Aragon

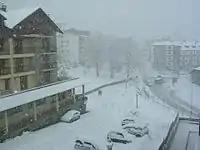
Formigal town in winter

The Aragonese section of the Sistema Ibérico straddles the provinces of Zaragoza and Teruel. It is a set of hills without a clear structural unit, which can be divided into two zones: Sistema Ibérico del Jalón and Sistema Ibérico turolense. In the first, the Moncayo stands out with , formed by Paleozoic quartzites and slates, partly covered by Mesozoic limestones. The second is formed by elevated terrain (from to in general), but flattened and massive. To the southwest of the depression the summits of the Sierra de Albarracín range are reached above , southeast the are reached in the Sierra de Javalambre range and finally the Sierra de Gúdar range transitions to the Maestrazgo area in the Valencian Community.